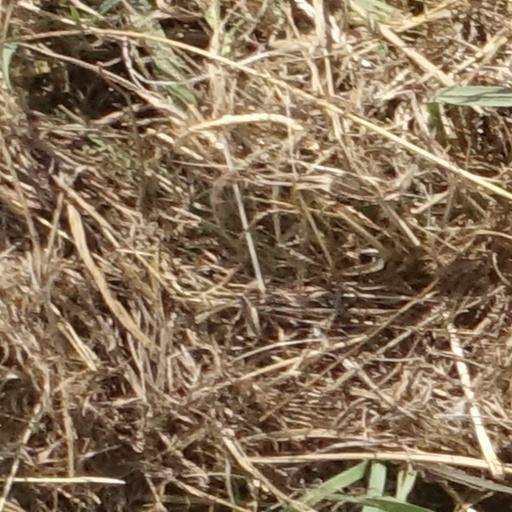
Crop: sorghum